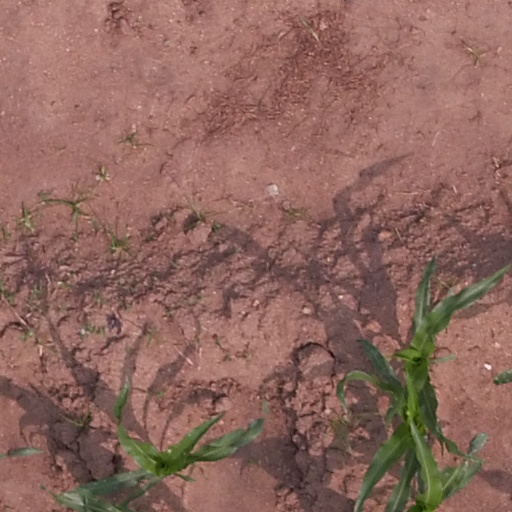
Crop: maize; corn